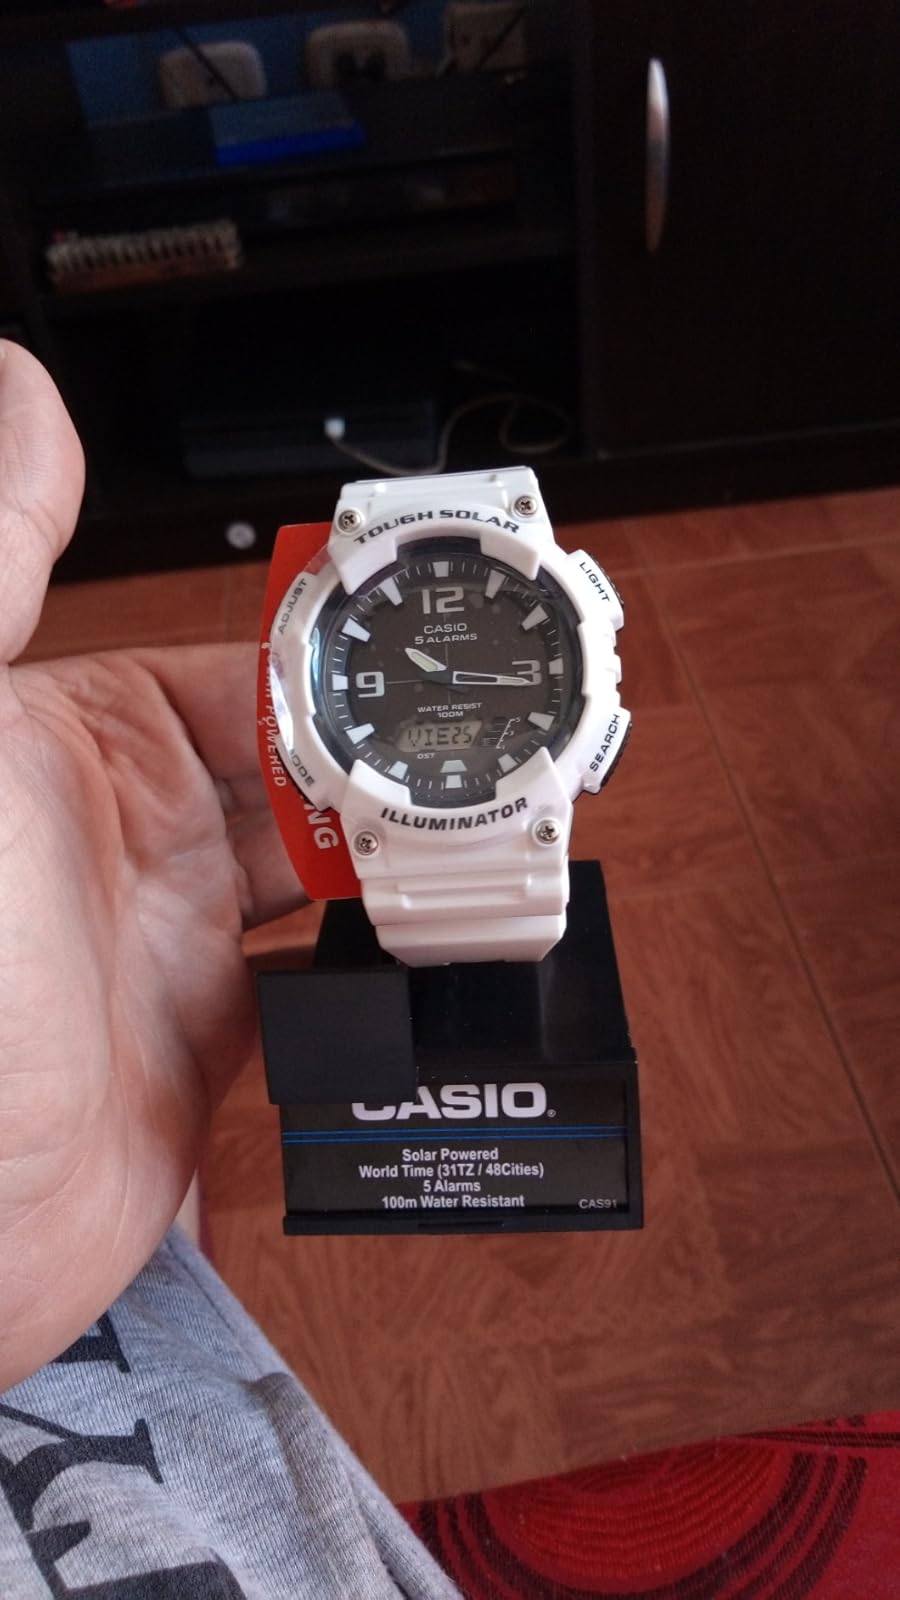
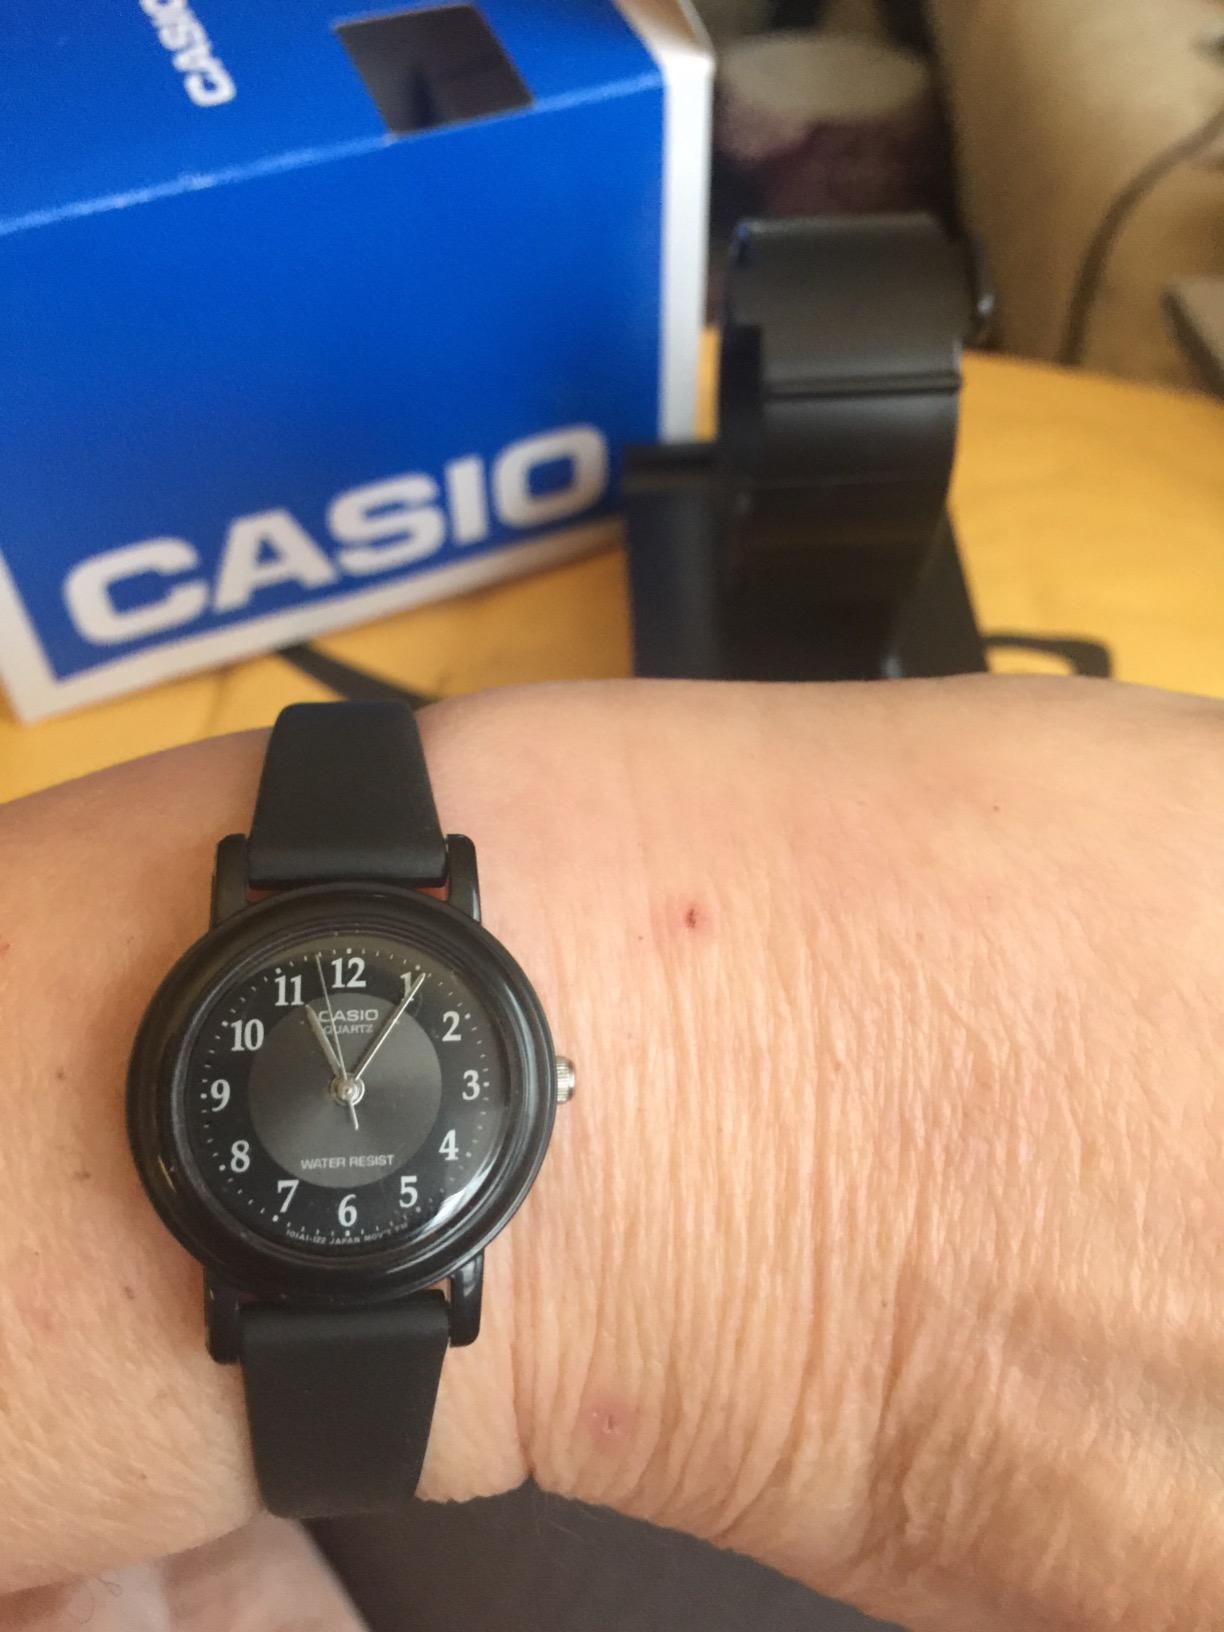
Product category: accessories_watch
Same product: no